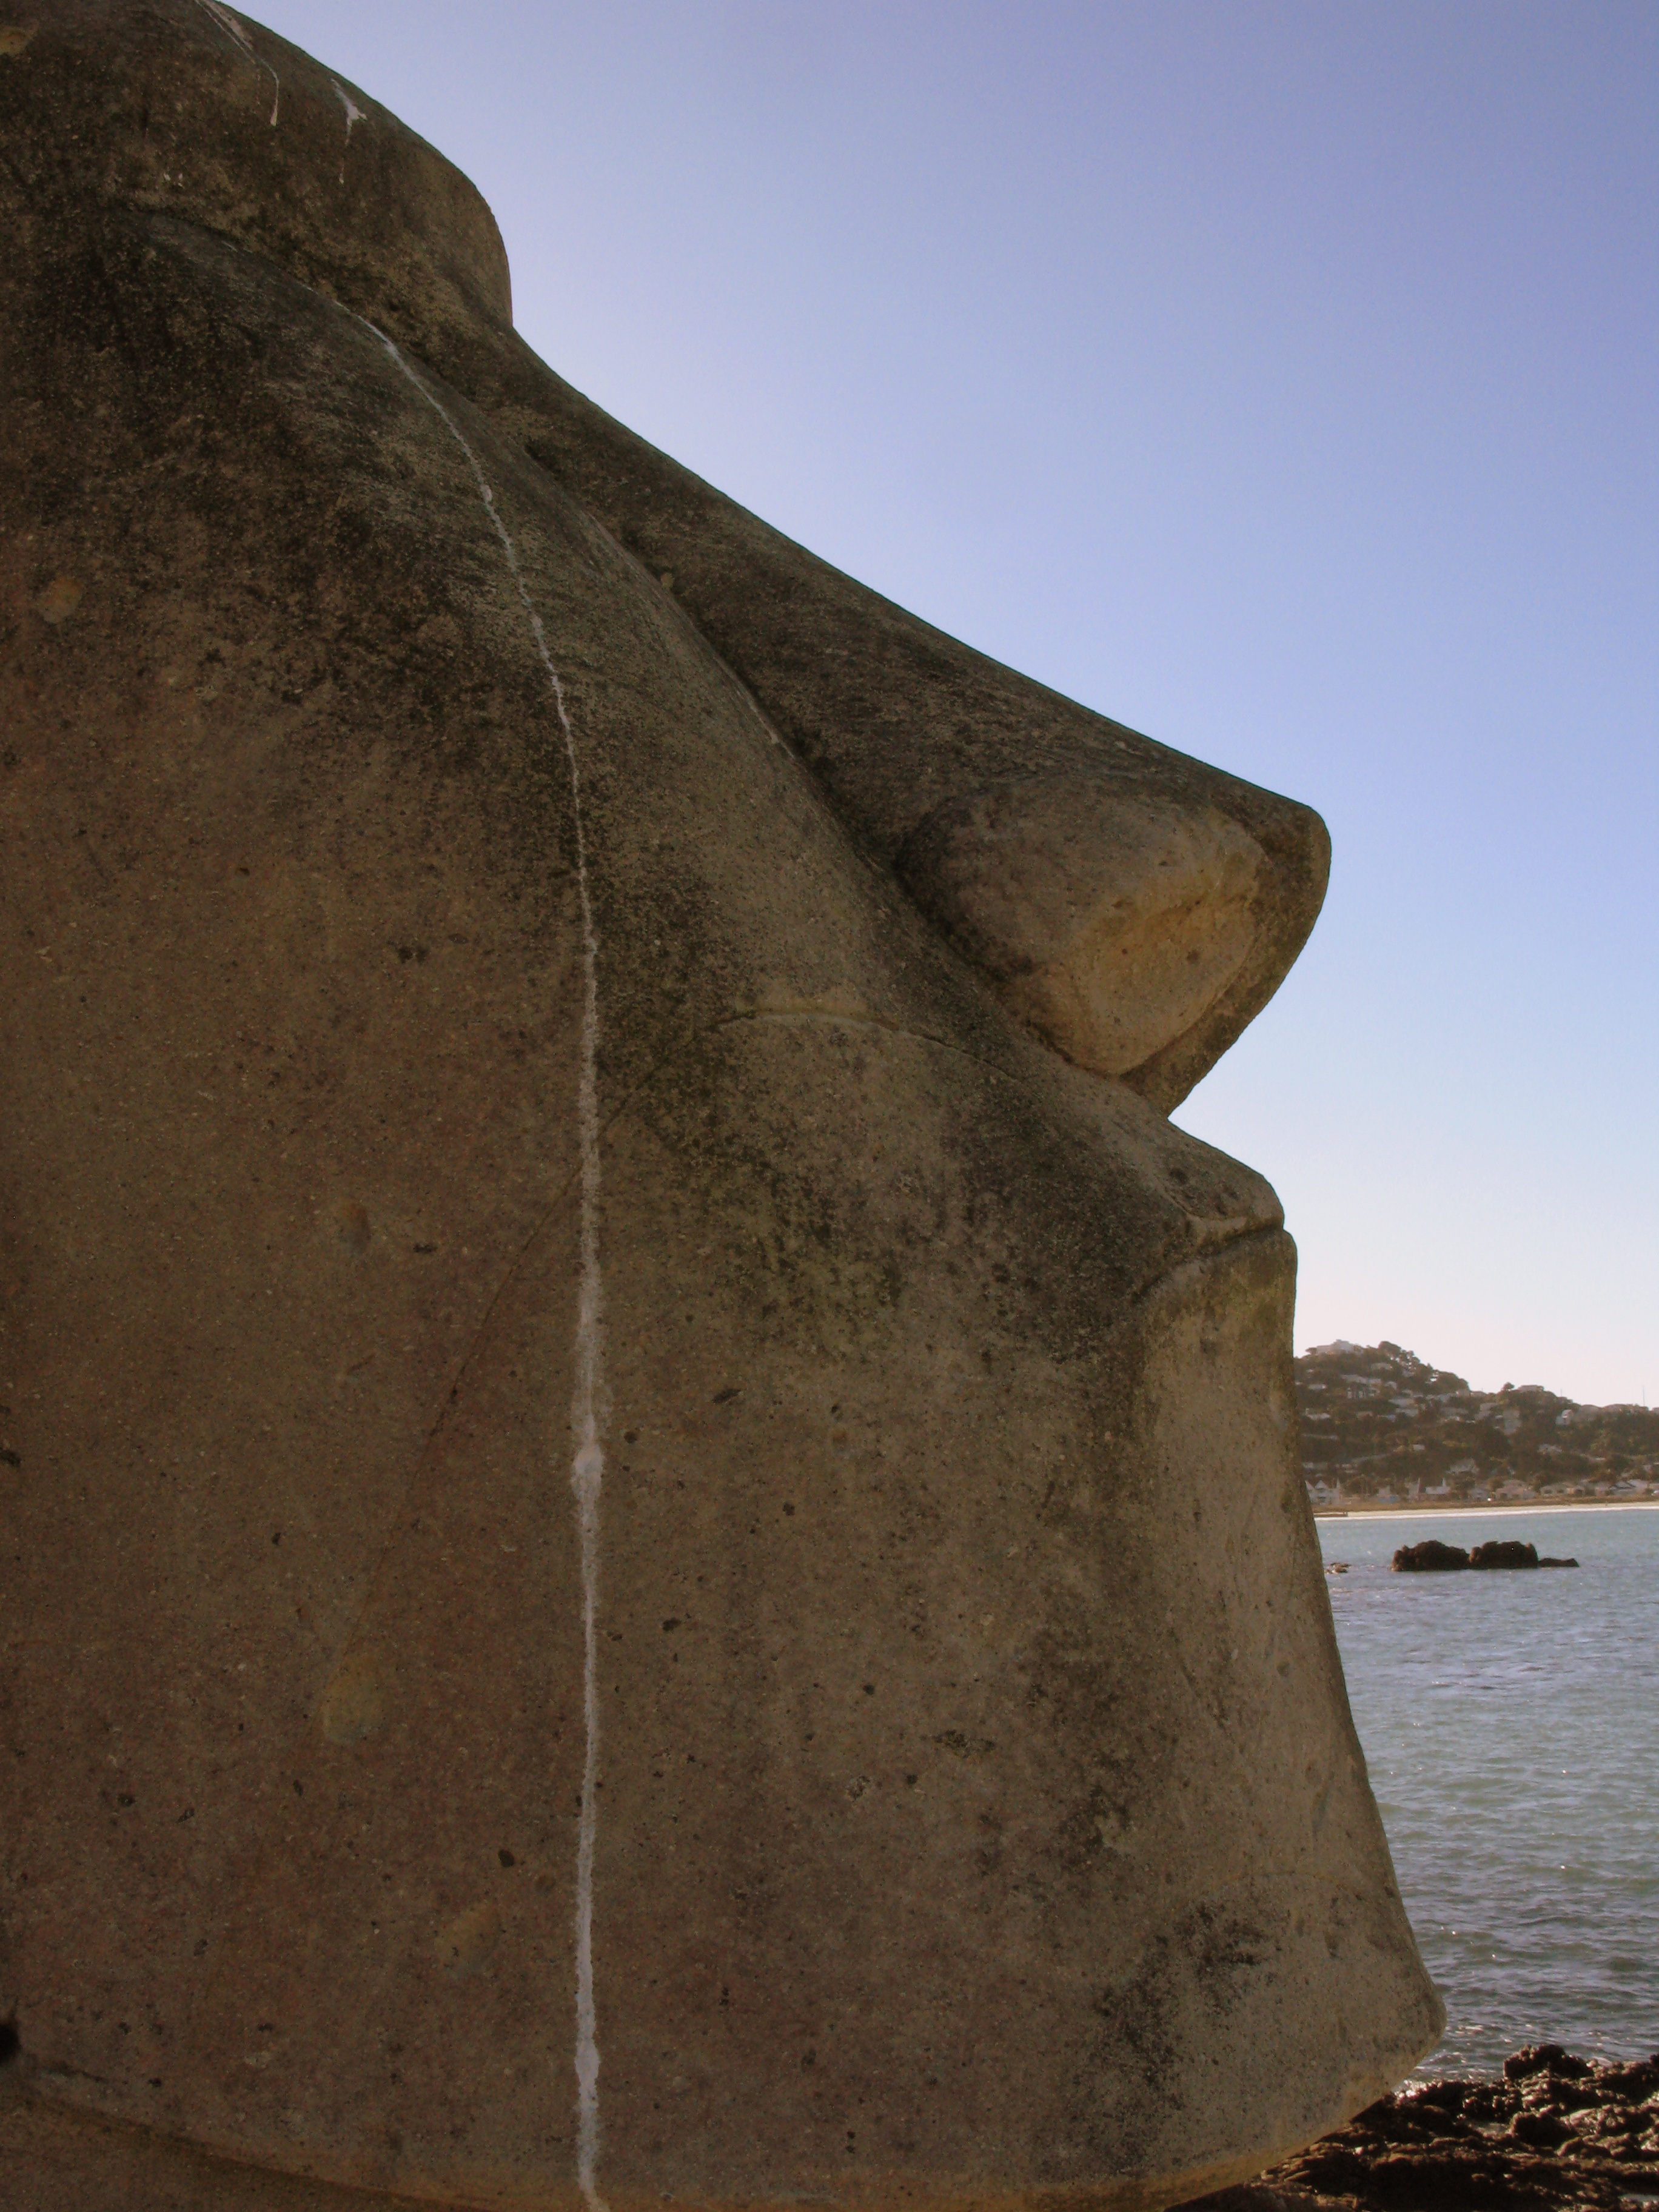
sea, coast, sand, rock, time, monument, cliff, arch, symbol, terrain, material, face, sculpture, geology, temple, head, wellington, new zealand, tears, monolith, ancient history, immobile